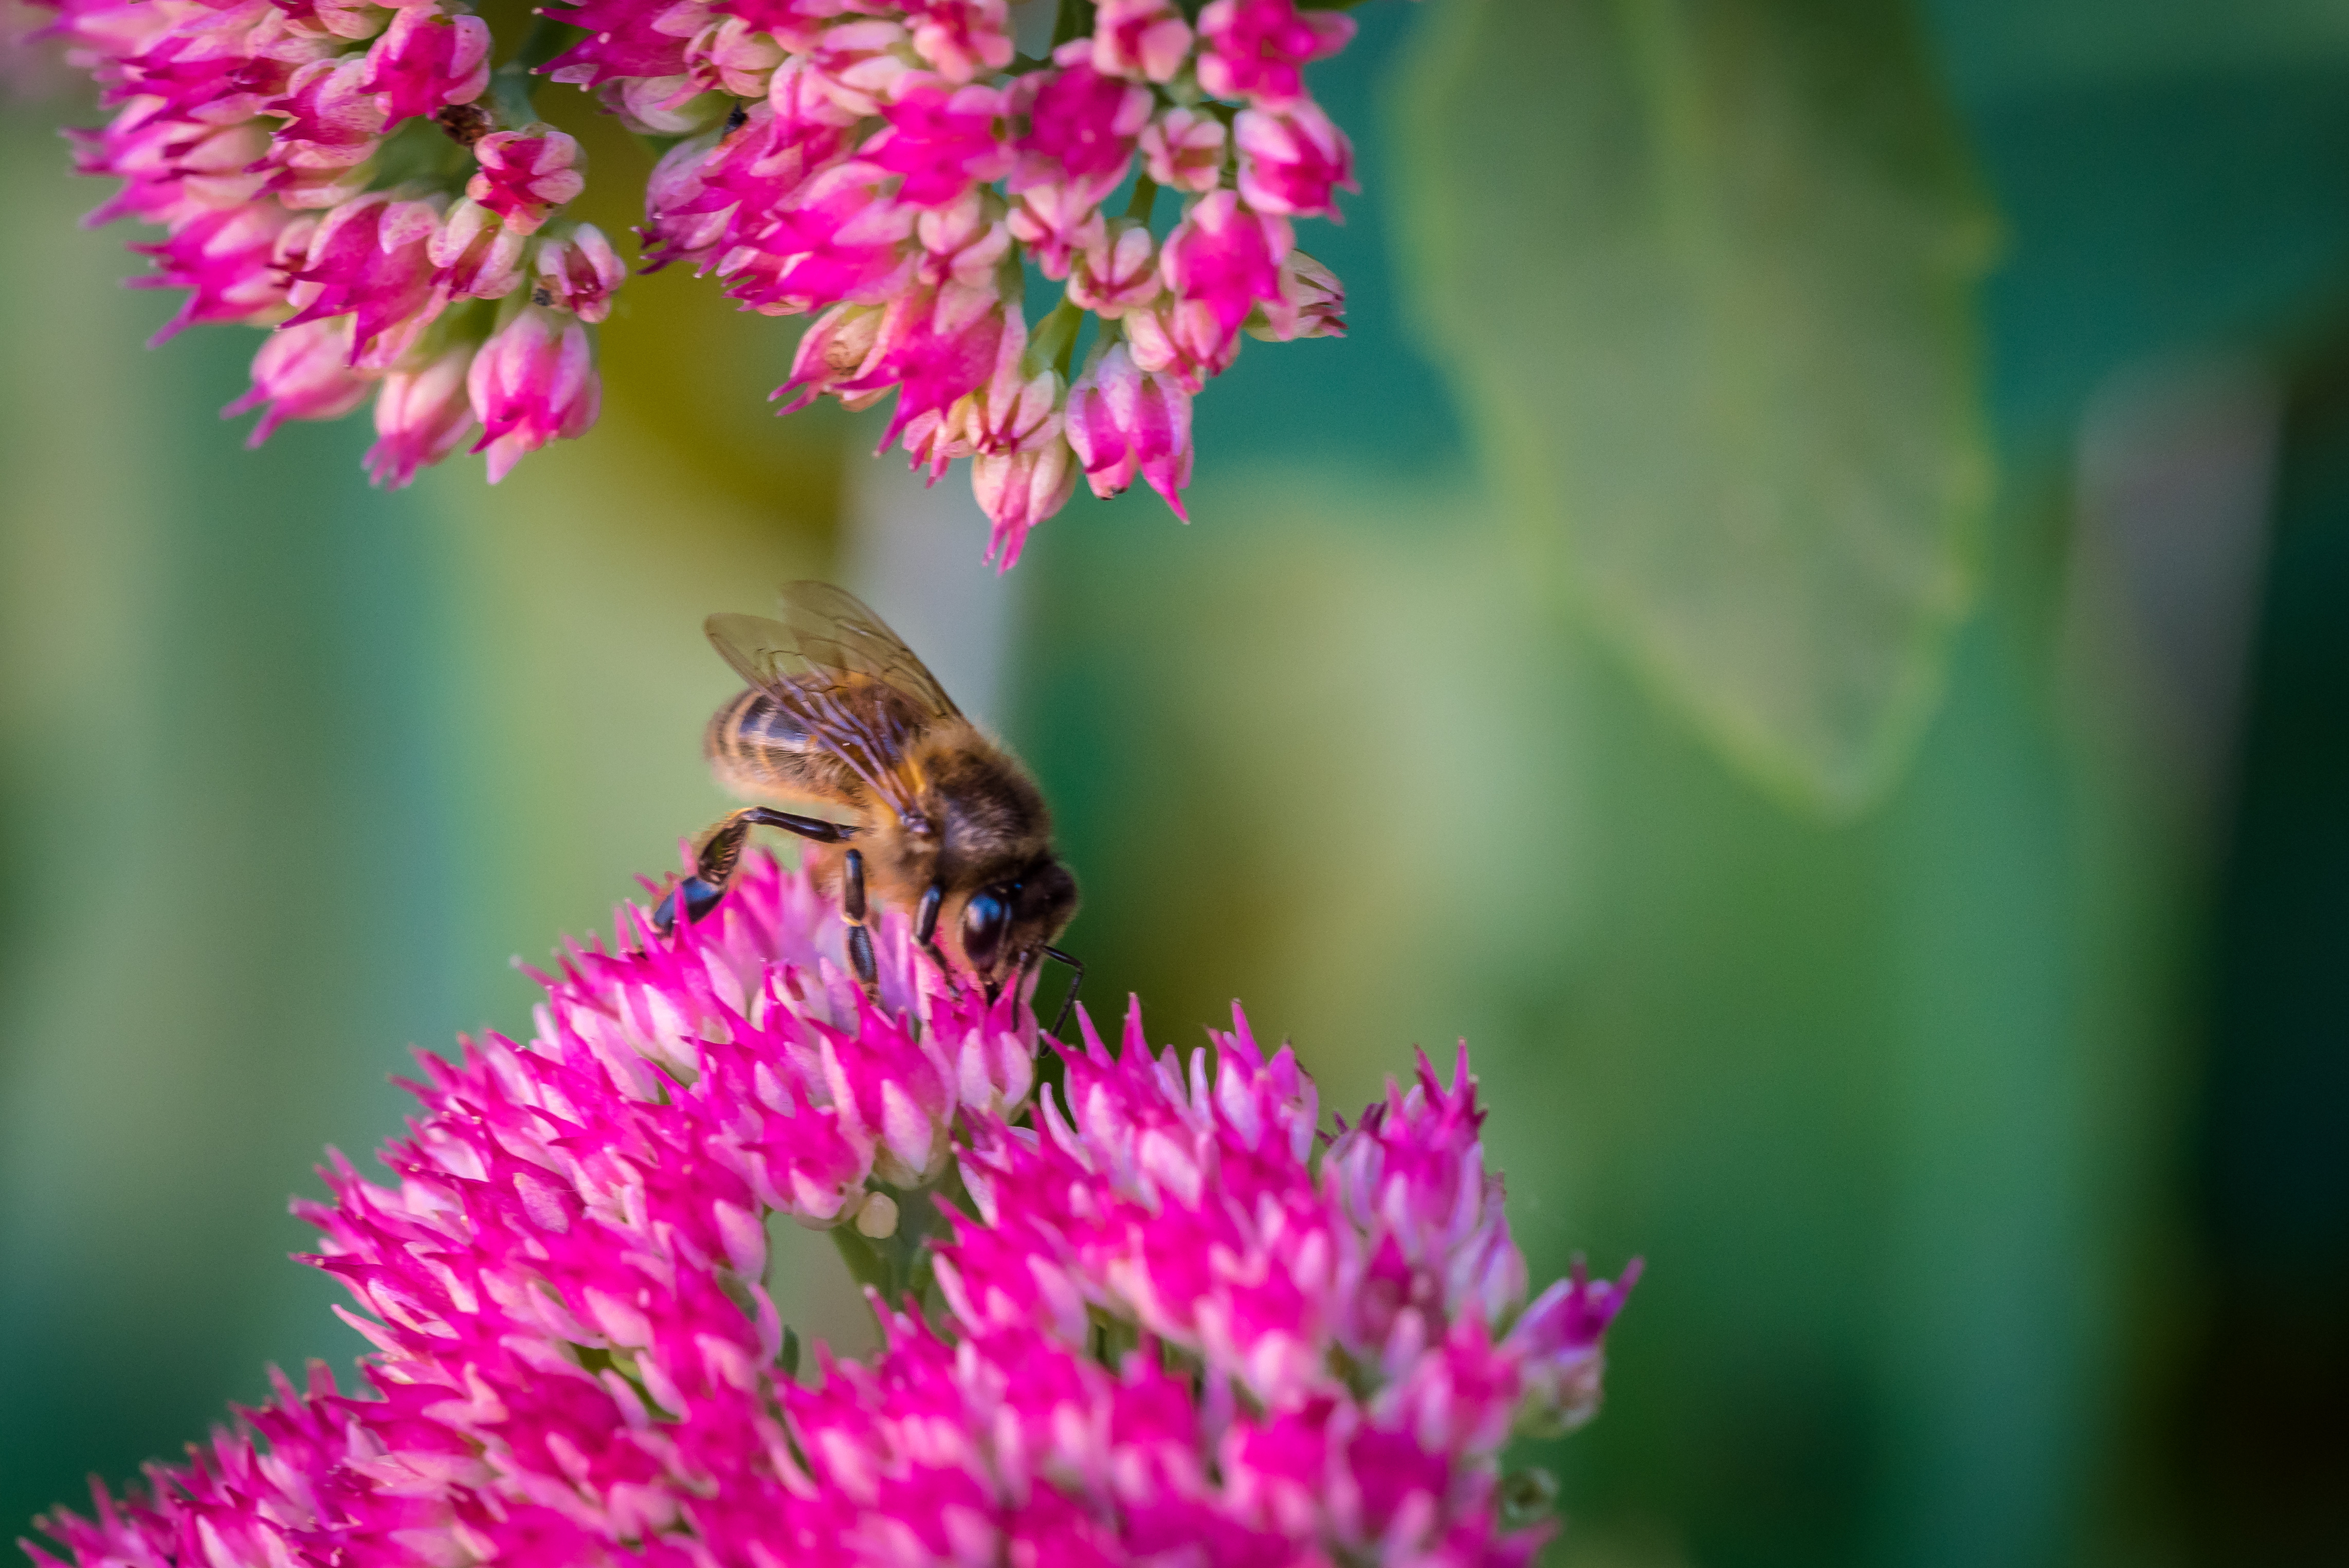
nature, blossom, plant, photography, flower, petal, pollen, insect, botany, butterfly, flora, fauna, invertebrate, wildflower, close up, bee, bumblebee, nectar, macro photography, arthropod, honey bee, pollinator, membrane winged insect, moths and butterflies